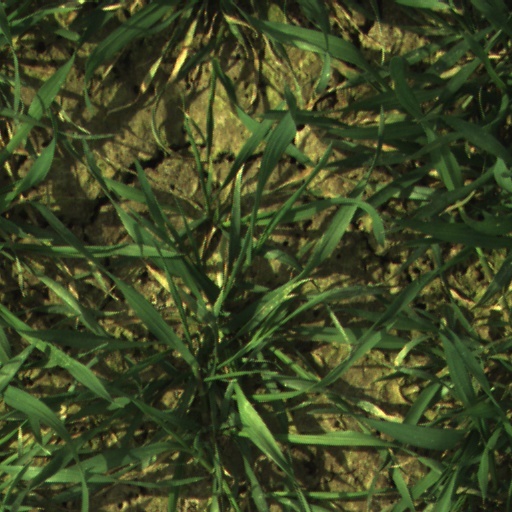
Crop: wheat